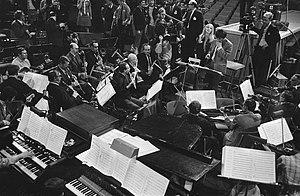
John Raymond « Johnny » Arthey est un chef d'orchestre, compositeur et arrangeur britannique.